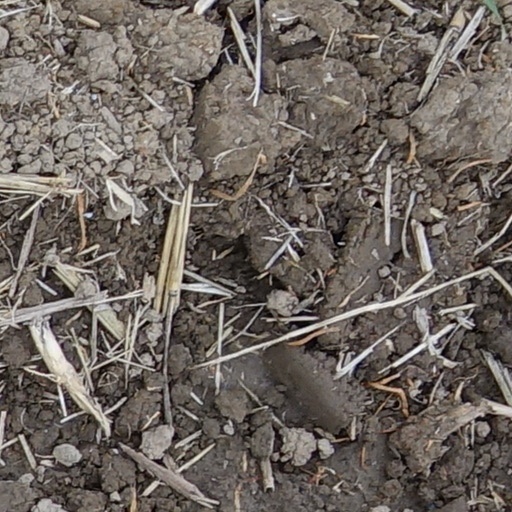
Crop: wheat